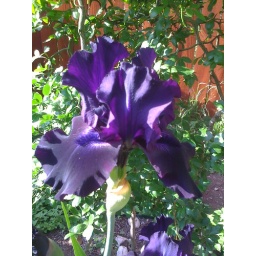
Iris near the tri-foliate orange tree